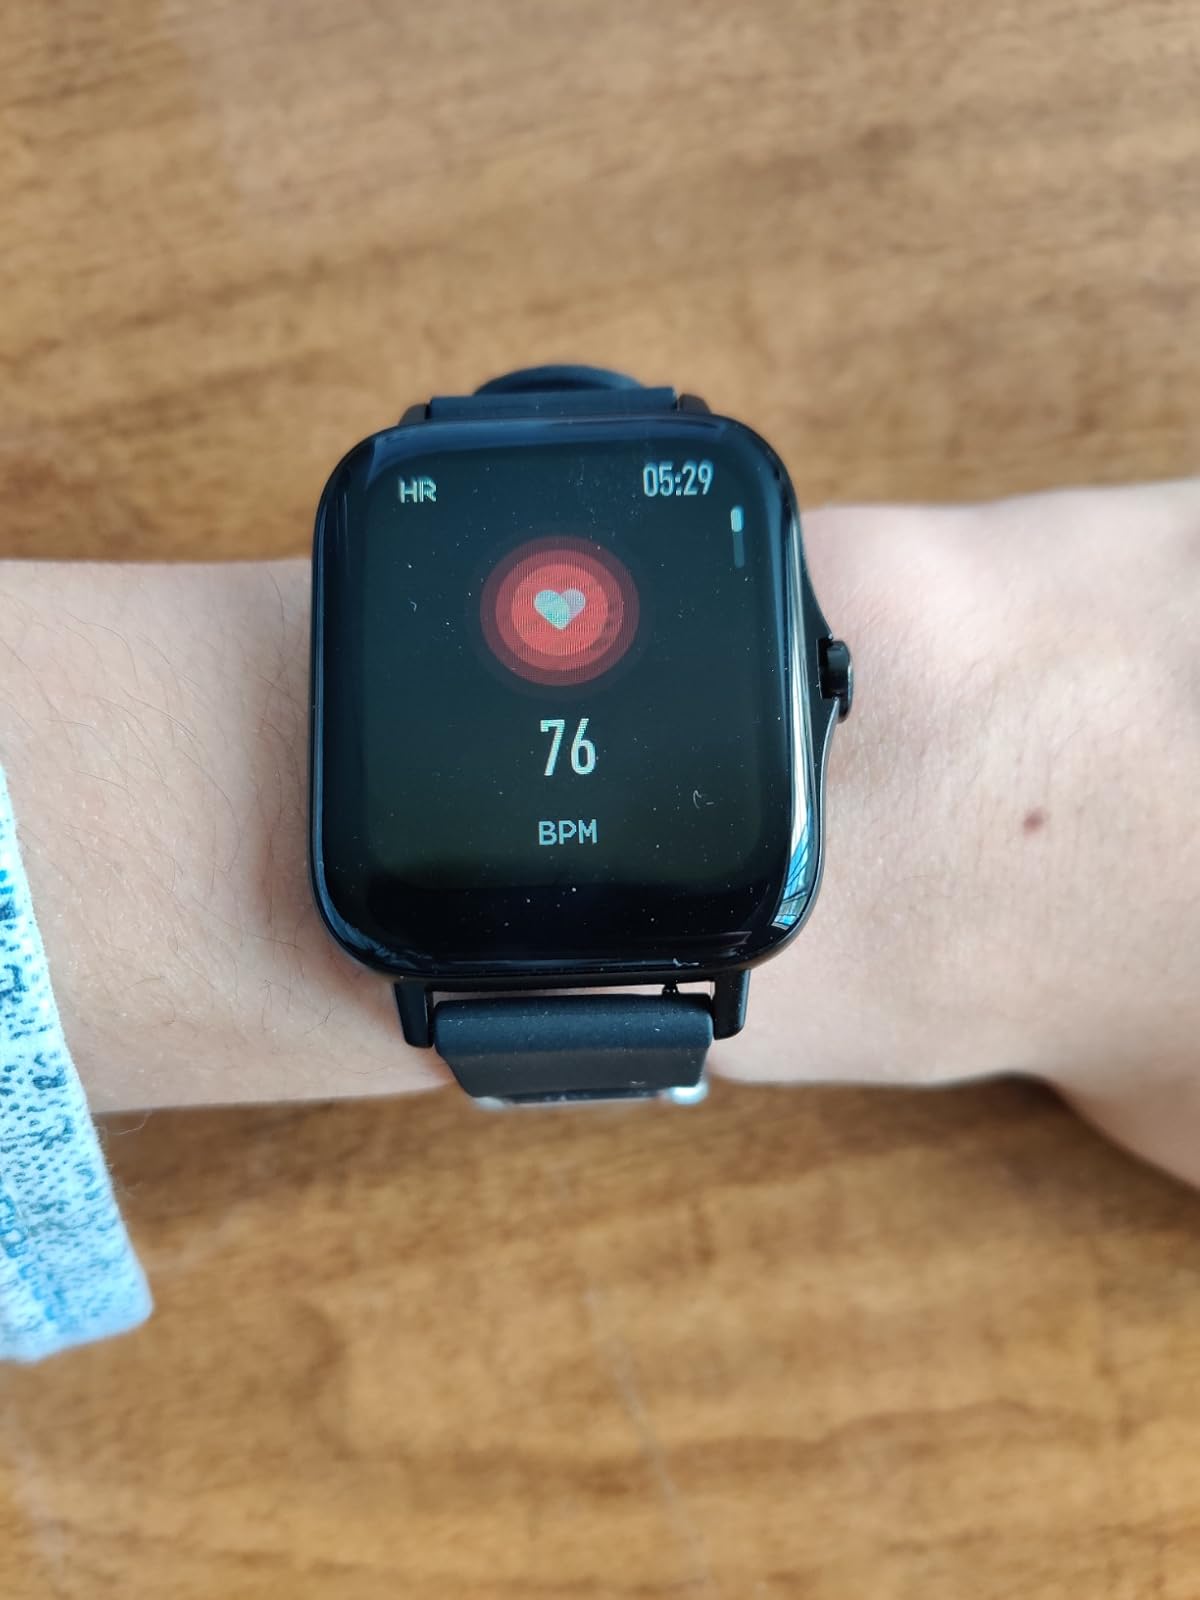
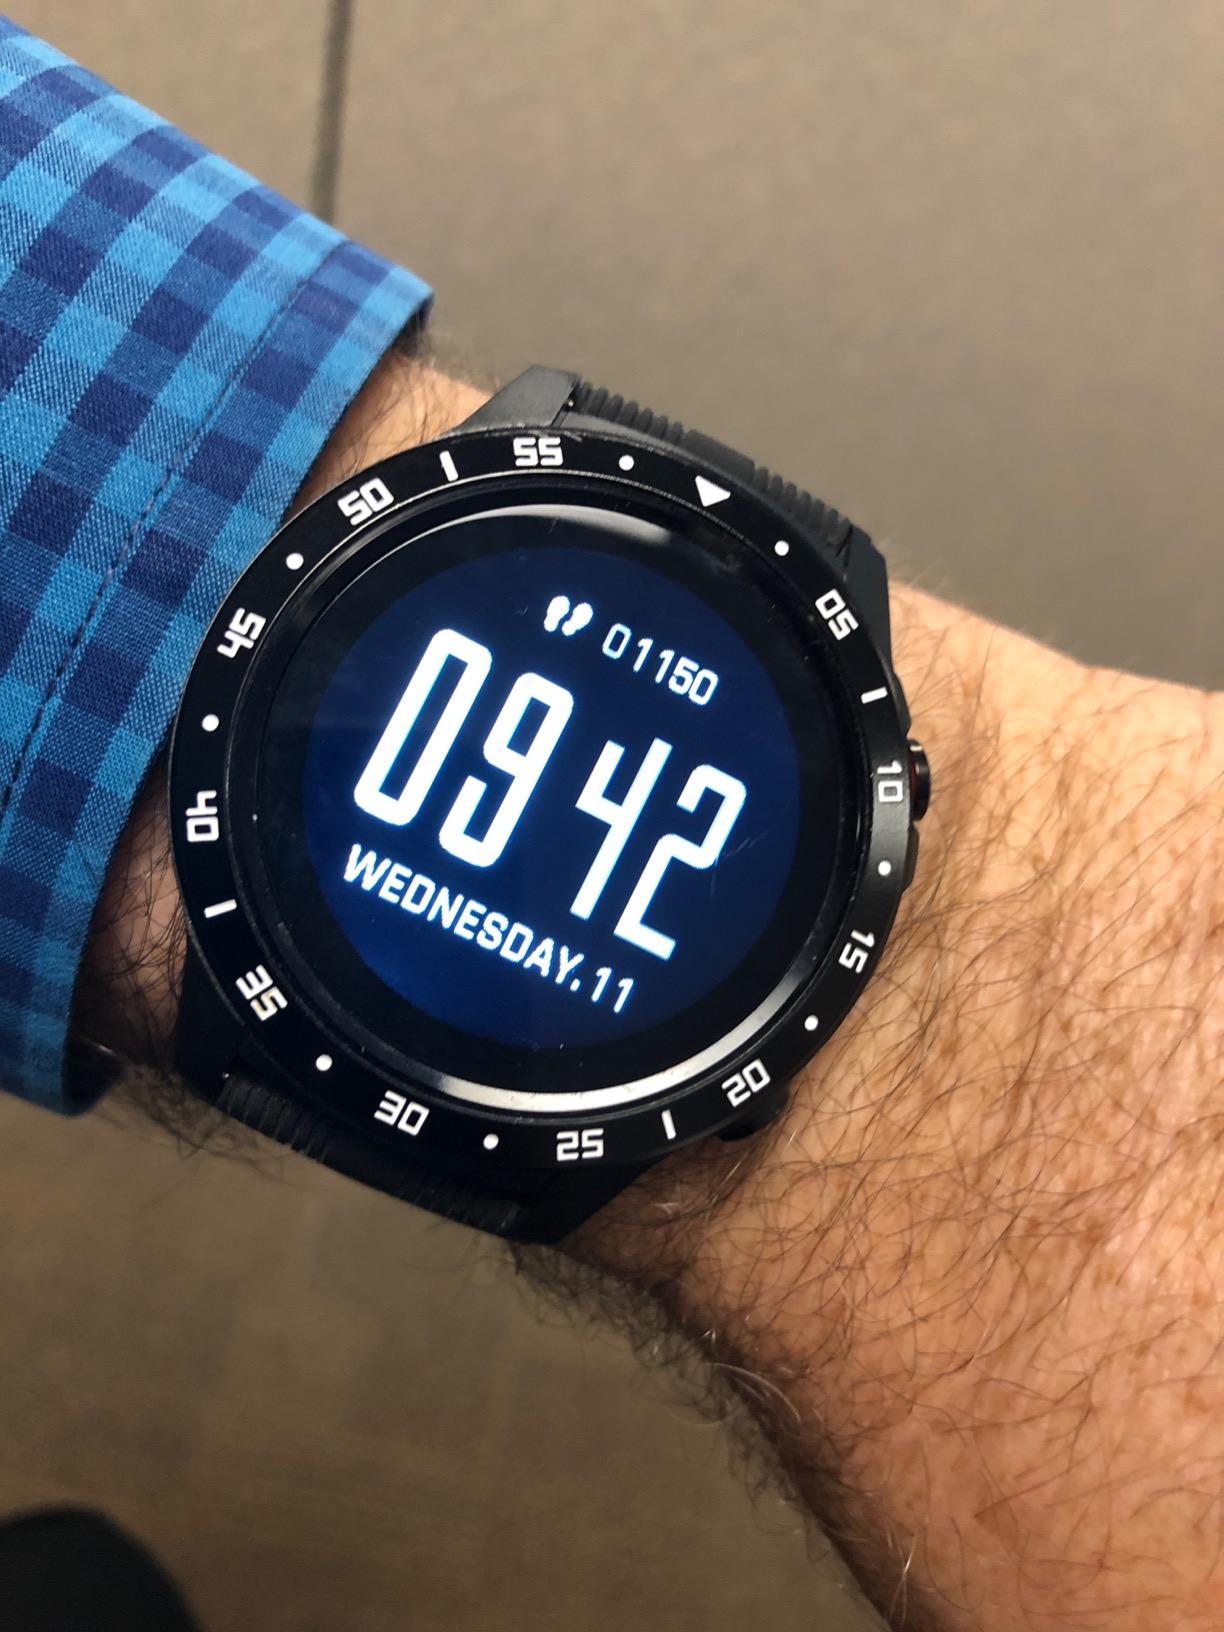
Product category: smartwatch
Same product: no